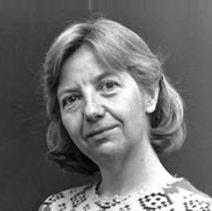
Age: 43